Mark Kennedy (musician)

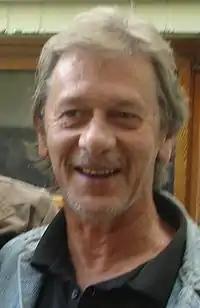
Mark Kennedy in 2009

In 1993 Kennedy on drums and percussion joined Blazing Salads, which were formed by Cadd on lead vocals and keyboards, and Glenn Shorrock on lead vocals (both ex-Axiom). The line-up included Rex Goh on guitar (ex-Air Supply) and Kirk Lorange on guitar (ex-Richard Clapton Band). They released a self-titled album in that year and toured the club and cabaret circuit for two years. Also in 1993 Kennedy worked with various artists on the soundtrack for "Seven Deadly Sins", an ABC-TV mini-series; vocalists were Geyer, Vika Bull, Deborah Conway and Paul Kelly. From 1995 to 1996 he resumed duties with Renée Geyer Band alongside Paul Berton on guitar, George Powers on keyboards and Hal Tupaea on bass guitar.